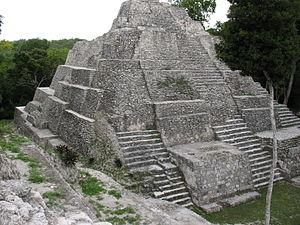
Cette liste des sites mayas est une liste alphabétique répertoriant un nombre significatif de sites archéologiques associés à la civilisation maya de la Mésoamérique.
Yaxha est un site archéologique maya situé sur les rives du lac Yaxha dans le département du Petén au Guatemala, à une trentaine de kilomètres au sud-est de Tikal.